Culture of Albania

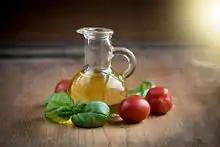
Olive oil has been used since ancient times in Albanian cooking.

In consideration to the long and eventful history of Albania, there are several cultural and religious holidays throughout the country. Albanians, either in Albania, Kosovo and other countries, celebrate their Independence and Flag Day on November 28. Various ceremonies, festivals and concerts take place to celebrate the historic day in major cities amongst them in Tirana and Pristina, holding festive and military parades.